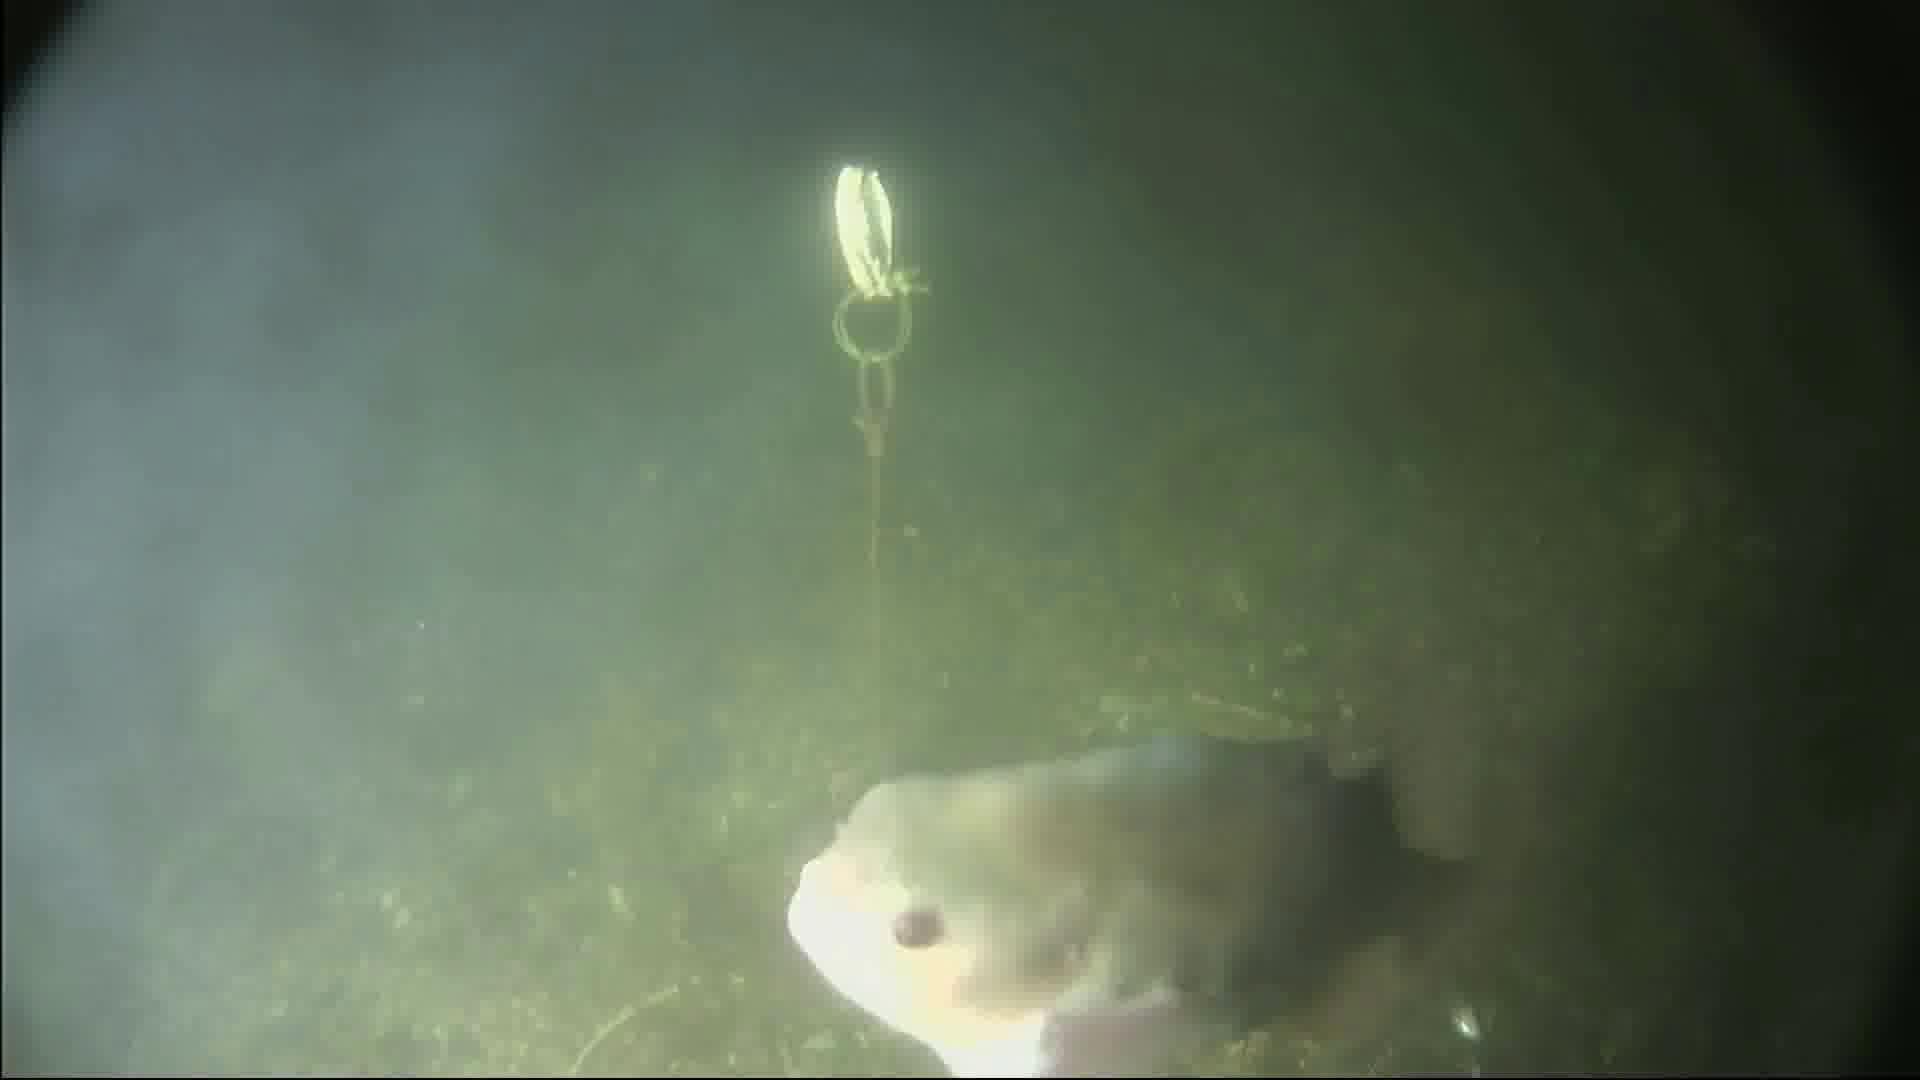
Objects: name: fish